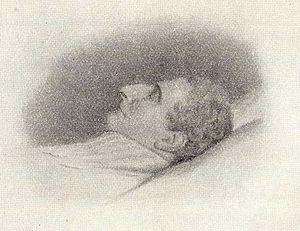
Jean-Baptiste Bernadotte, né le 26 janvier 1763 à Pau et mort le 8 mars 1844 à Stockholm, est un militaire français devenu roi de Suède et de Norvège sous les noms de Charles XIV Jean et de Charles III Jean de 1818 jusqu'à sa mort, après avoir été nommé régent en 1810 sous le règne de Charles XIII. Il s'engagea dans l'armée française en 1780 et connut un avancement rapide sous la Révolution française, atteignant le grade de général en 1794 après avoir longtemps végété dans des fonctions subalternes. Il se distingua à plusieurs reprises sur les champs de bataille et occupa également, pendant une courte période, le poste de ministre de la Guerre. Ses relations avec Napoléon Bonaparte furent houleuses mais les deux hommes se réconcilièrent en 1804 et Bernadotte fut élevé à la dignité de maréchal d'Empire, la plus haute distinction militaire du pays. Il participa aux campagnes napoléoniennes à la tête d'un corps d'armée, mais son inaction le jour de la bataille d'Auerstaedt en 1806 et le mauvais comportement de ses troupes à celle de Wagram en 1809 lui attirèrent les critiques de l'Empereur.